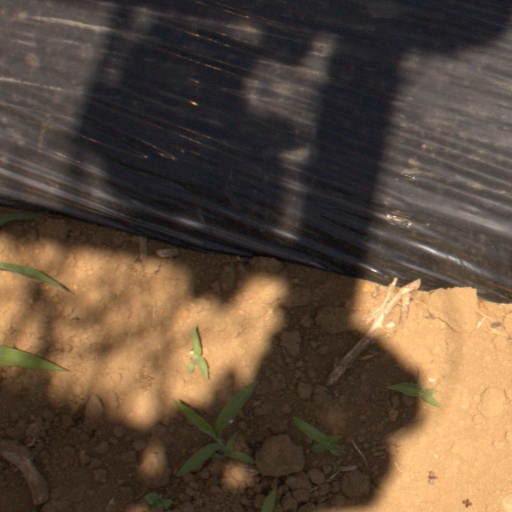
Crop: Jerusalem artichoke